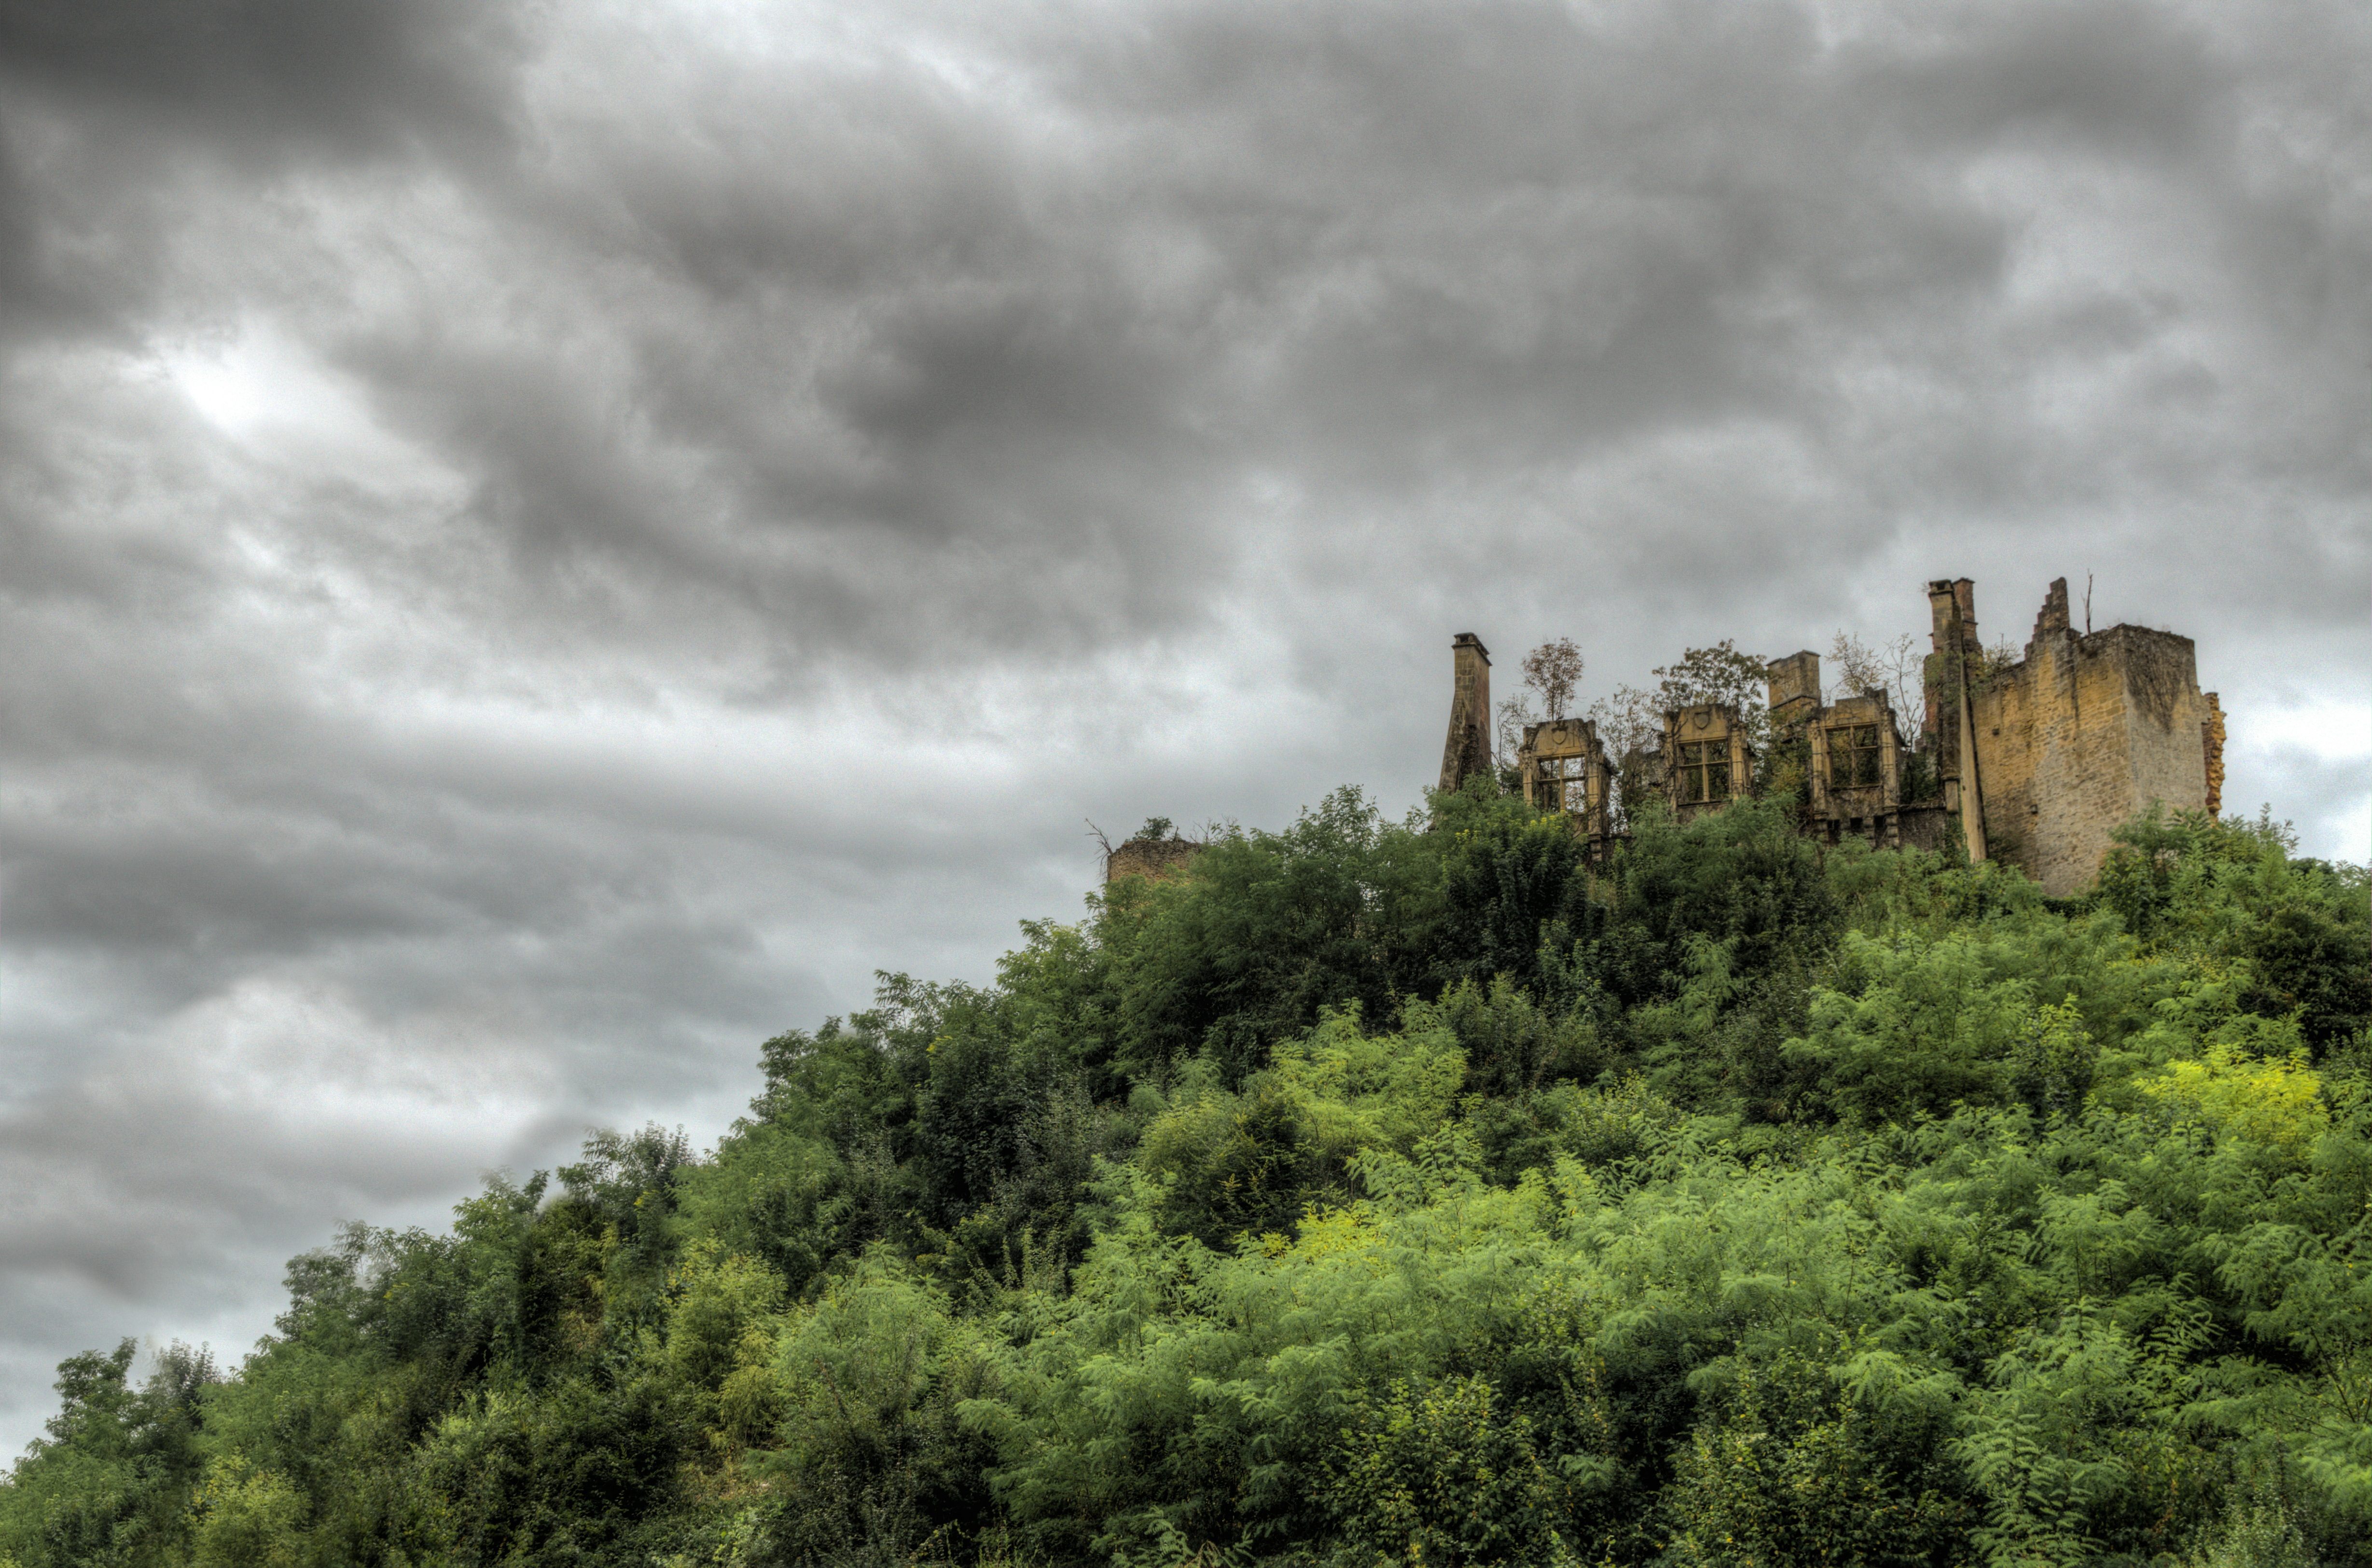
landscape, tree, nature, cloud, architecture, sky, hill, old, stone, travel, dark, europe, weather, castle, ancient, landmark, destroyed, war, hdr, medieval, fortress, ruins, history, fort, scene, ruined, rural area, abandonded, atmospheric phenomenon